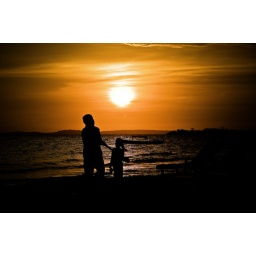
A blind man lead by a little girl beg on the beach